Natchathiram Nagargiradhu

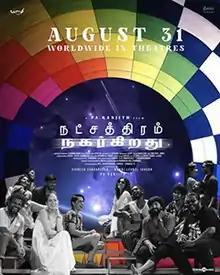
Theatrical release poster

Natchathiram Nagargiradhu is a 2022 Indian Tamil-language romantic musical film directed by Pa. Ranjith, starring Dushara Vijayan, Kalidas Jayaram and Kalaiyarasan.